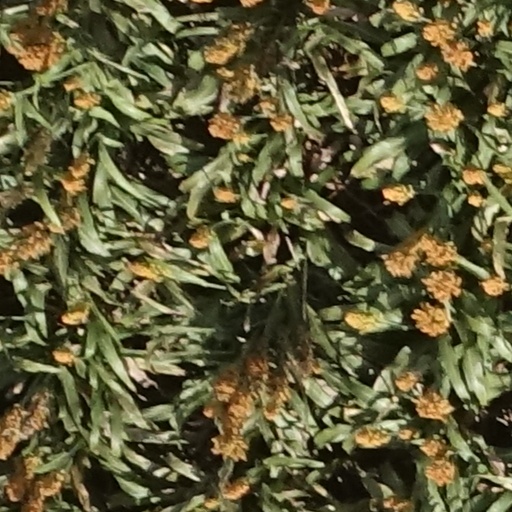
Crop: sorghum